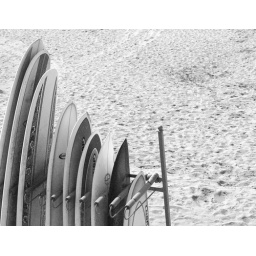
surf boards in black and white